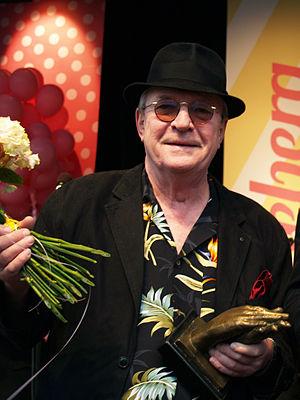
Lars Erik Brännström, connu sous le nom de scène de Brasse Brännström, né le 27 février 1945 à Stockholm et mort dans la même ville le 29 août 2014, est un acteur de cinéma et de télévision suédois.